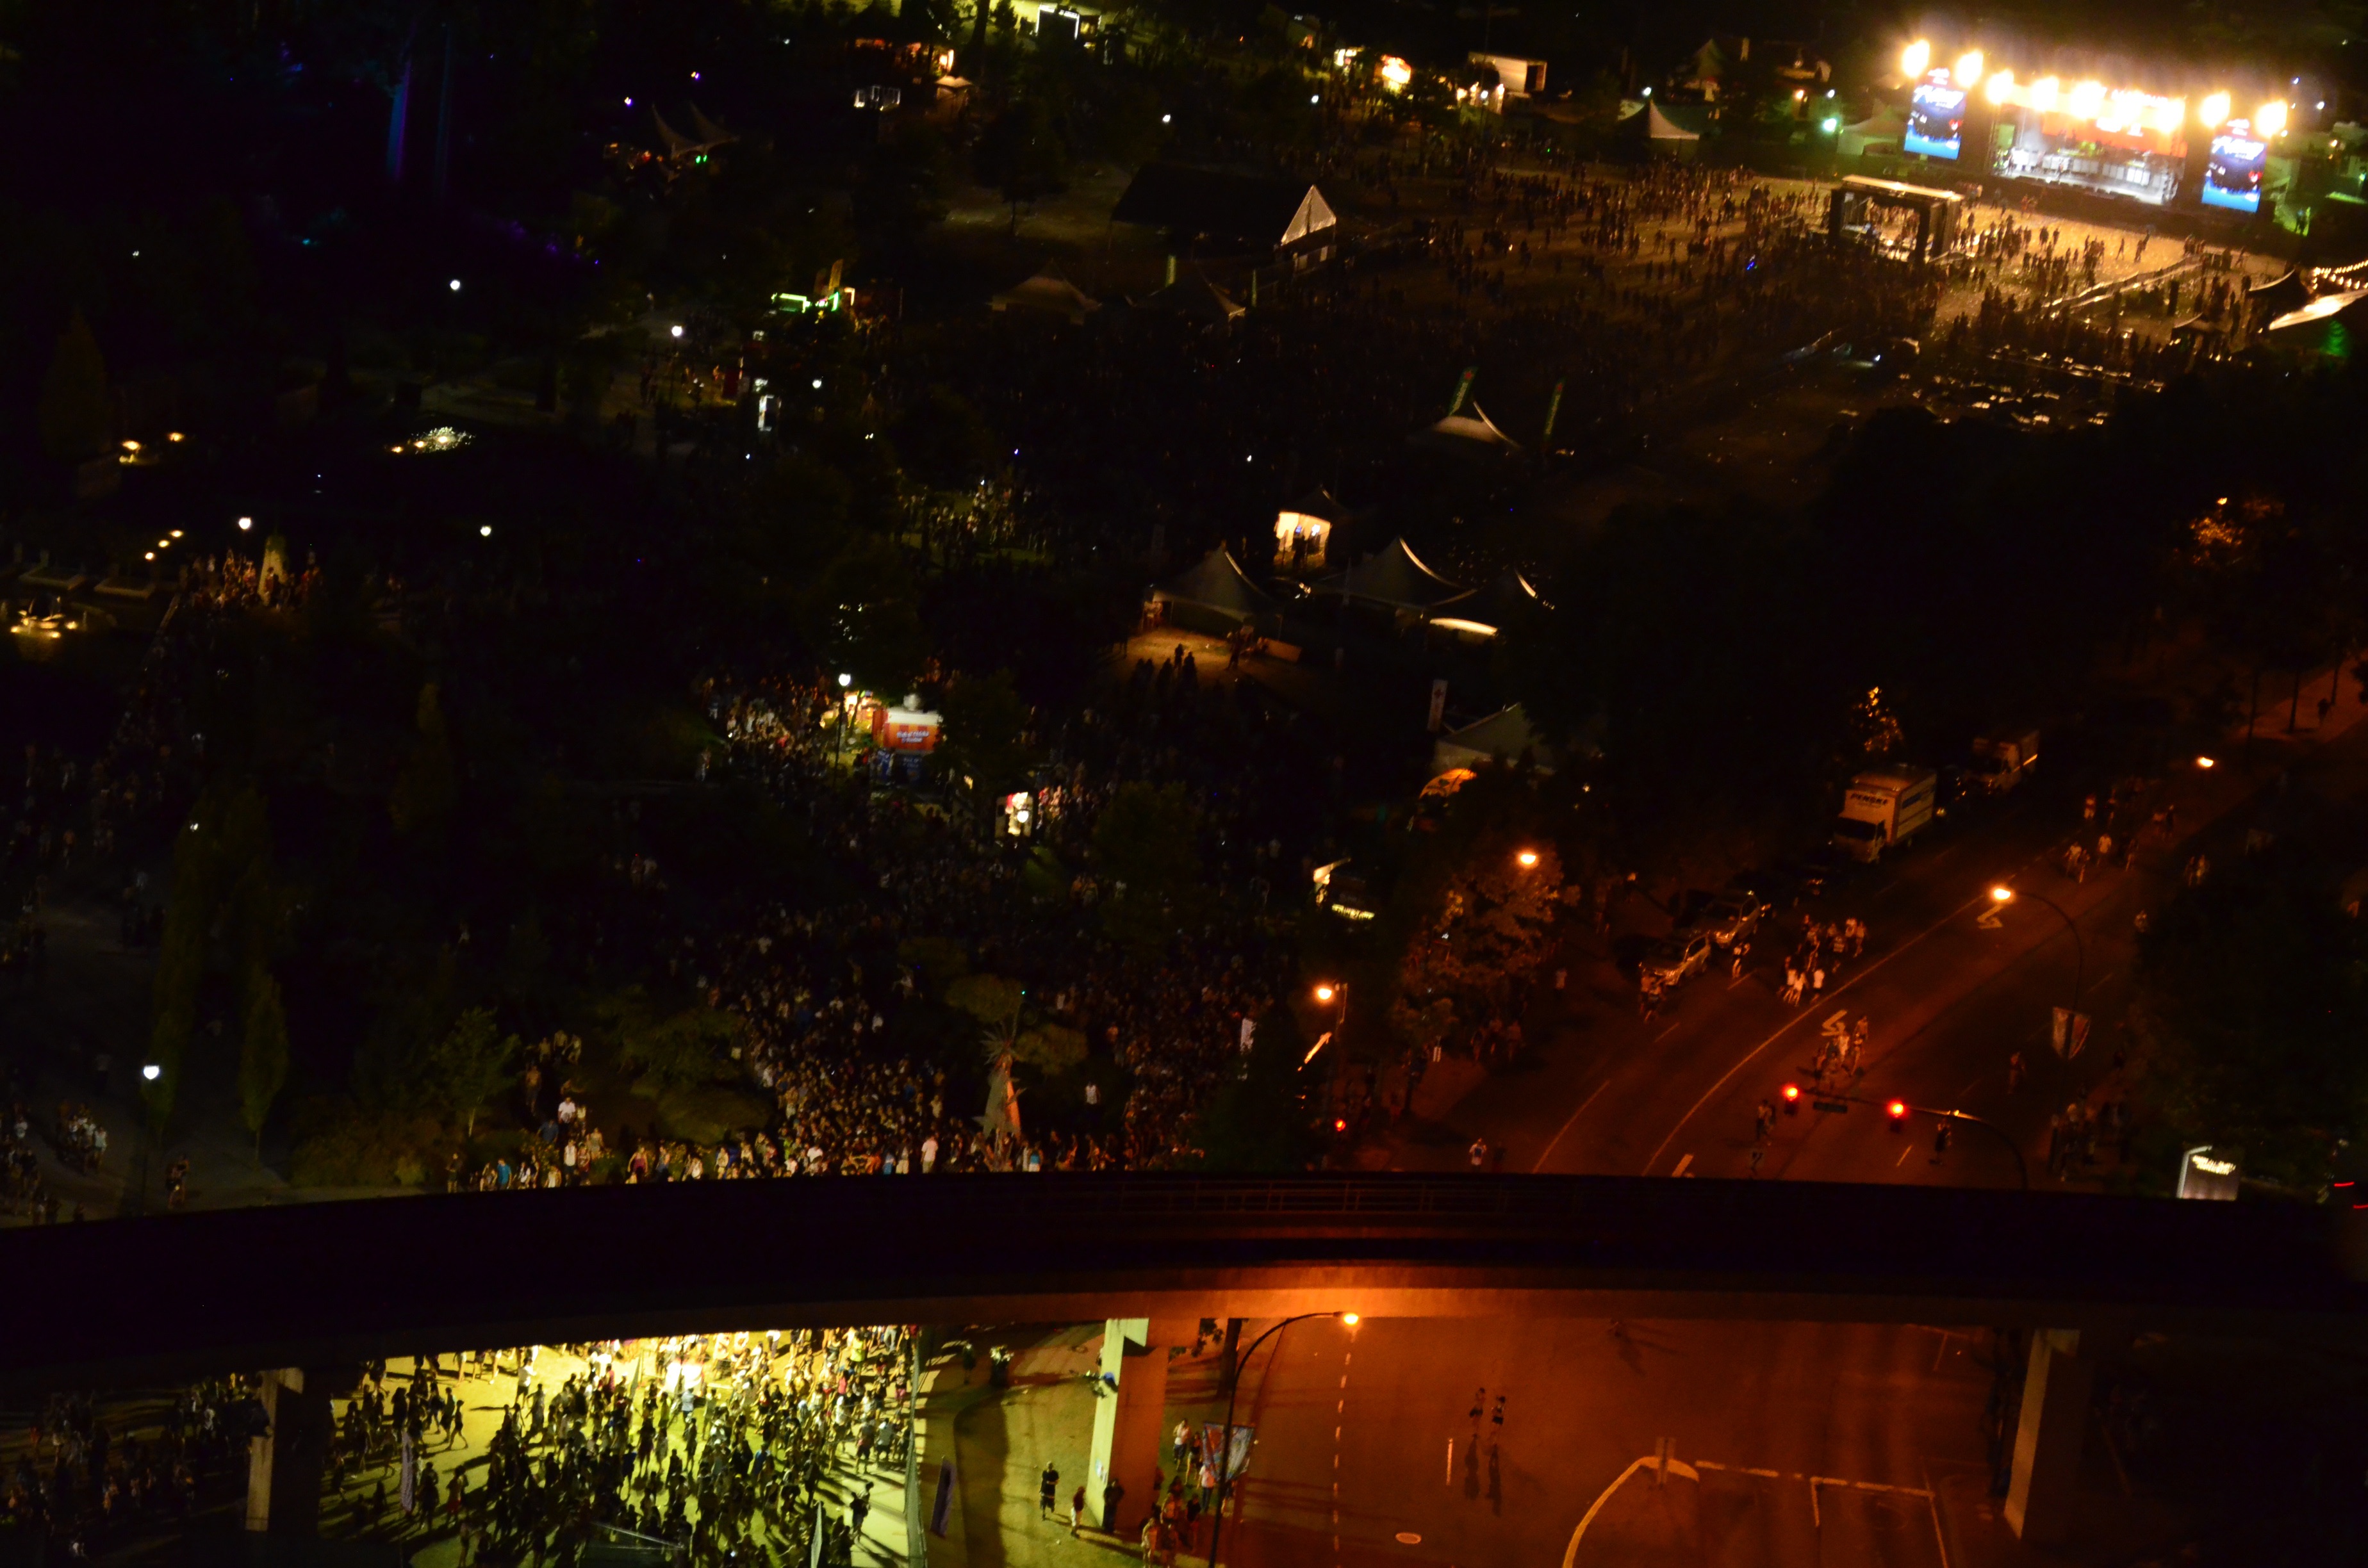
light, night, evening, reflection, darkness, midnight